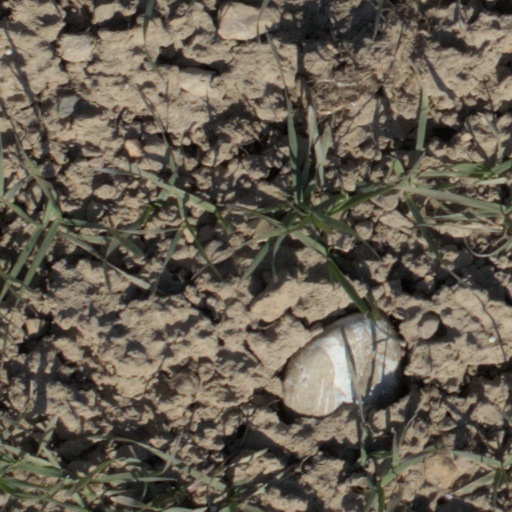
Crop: wheat